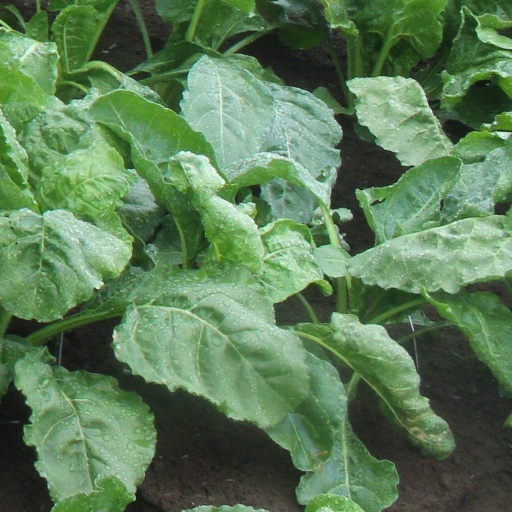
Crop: sugar beet